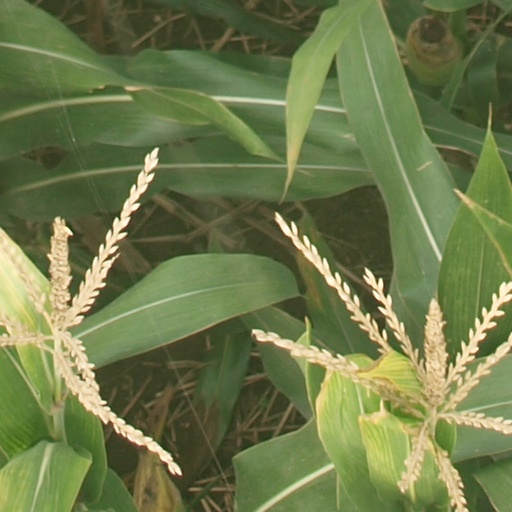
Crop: maize; corn